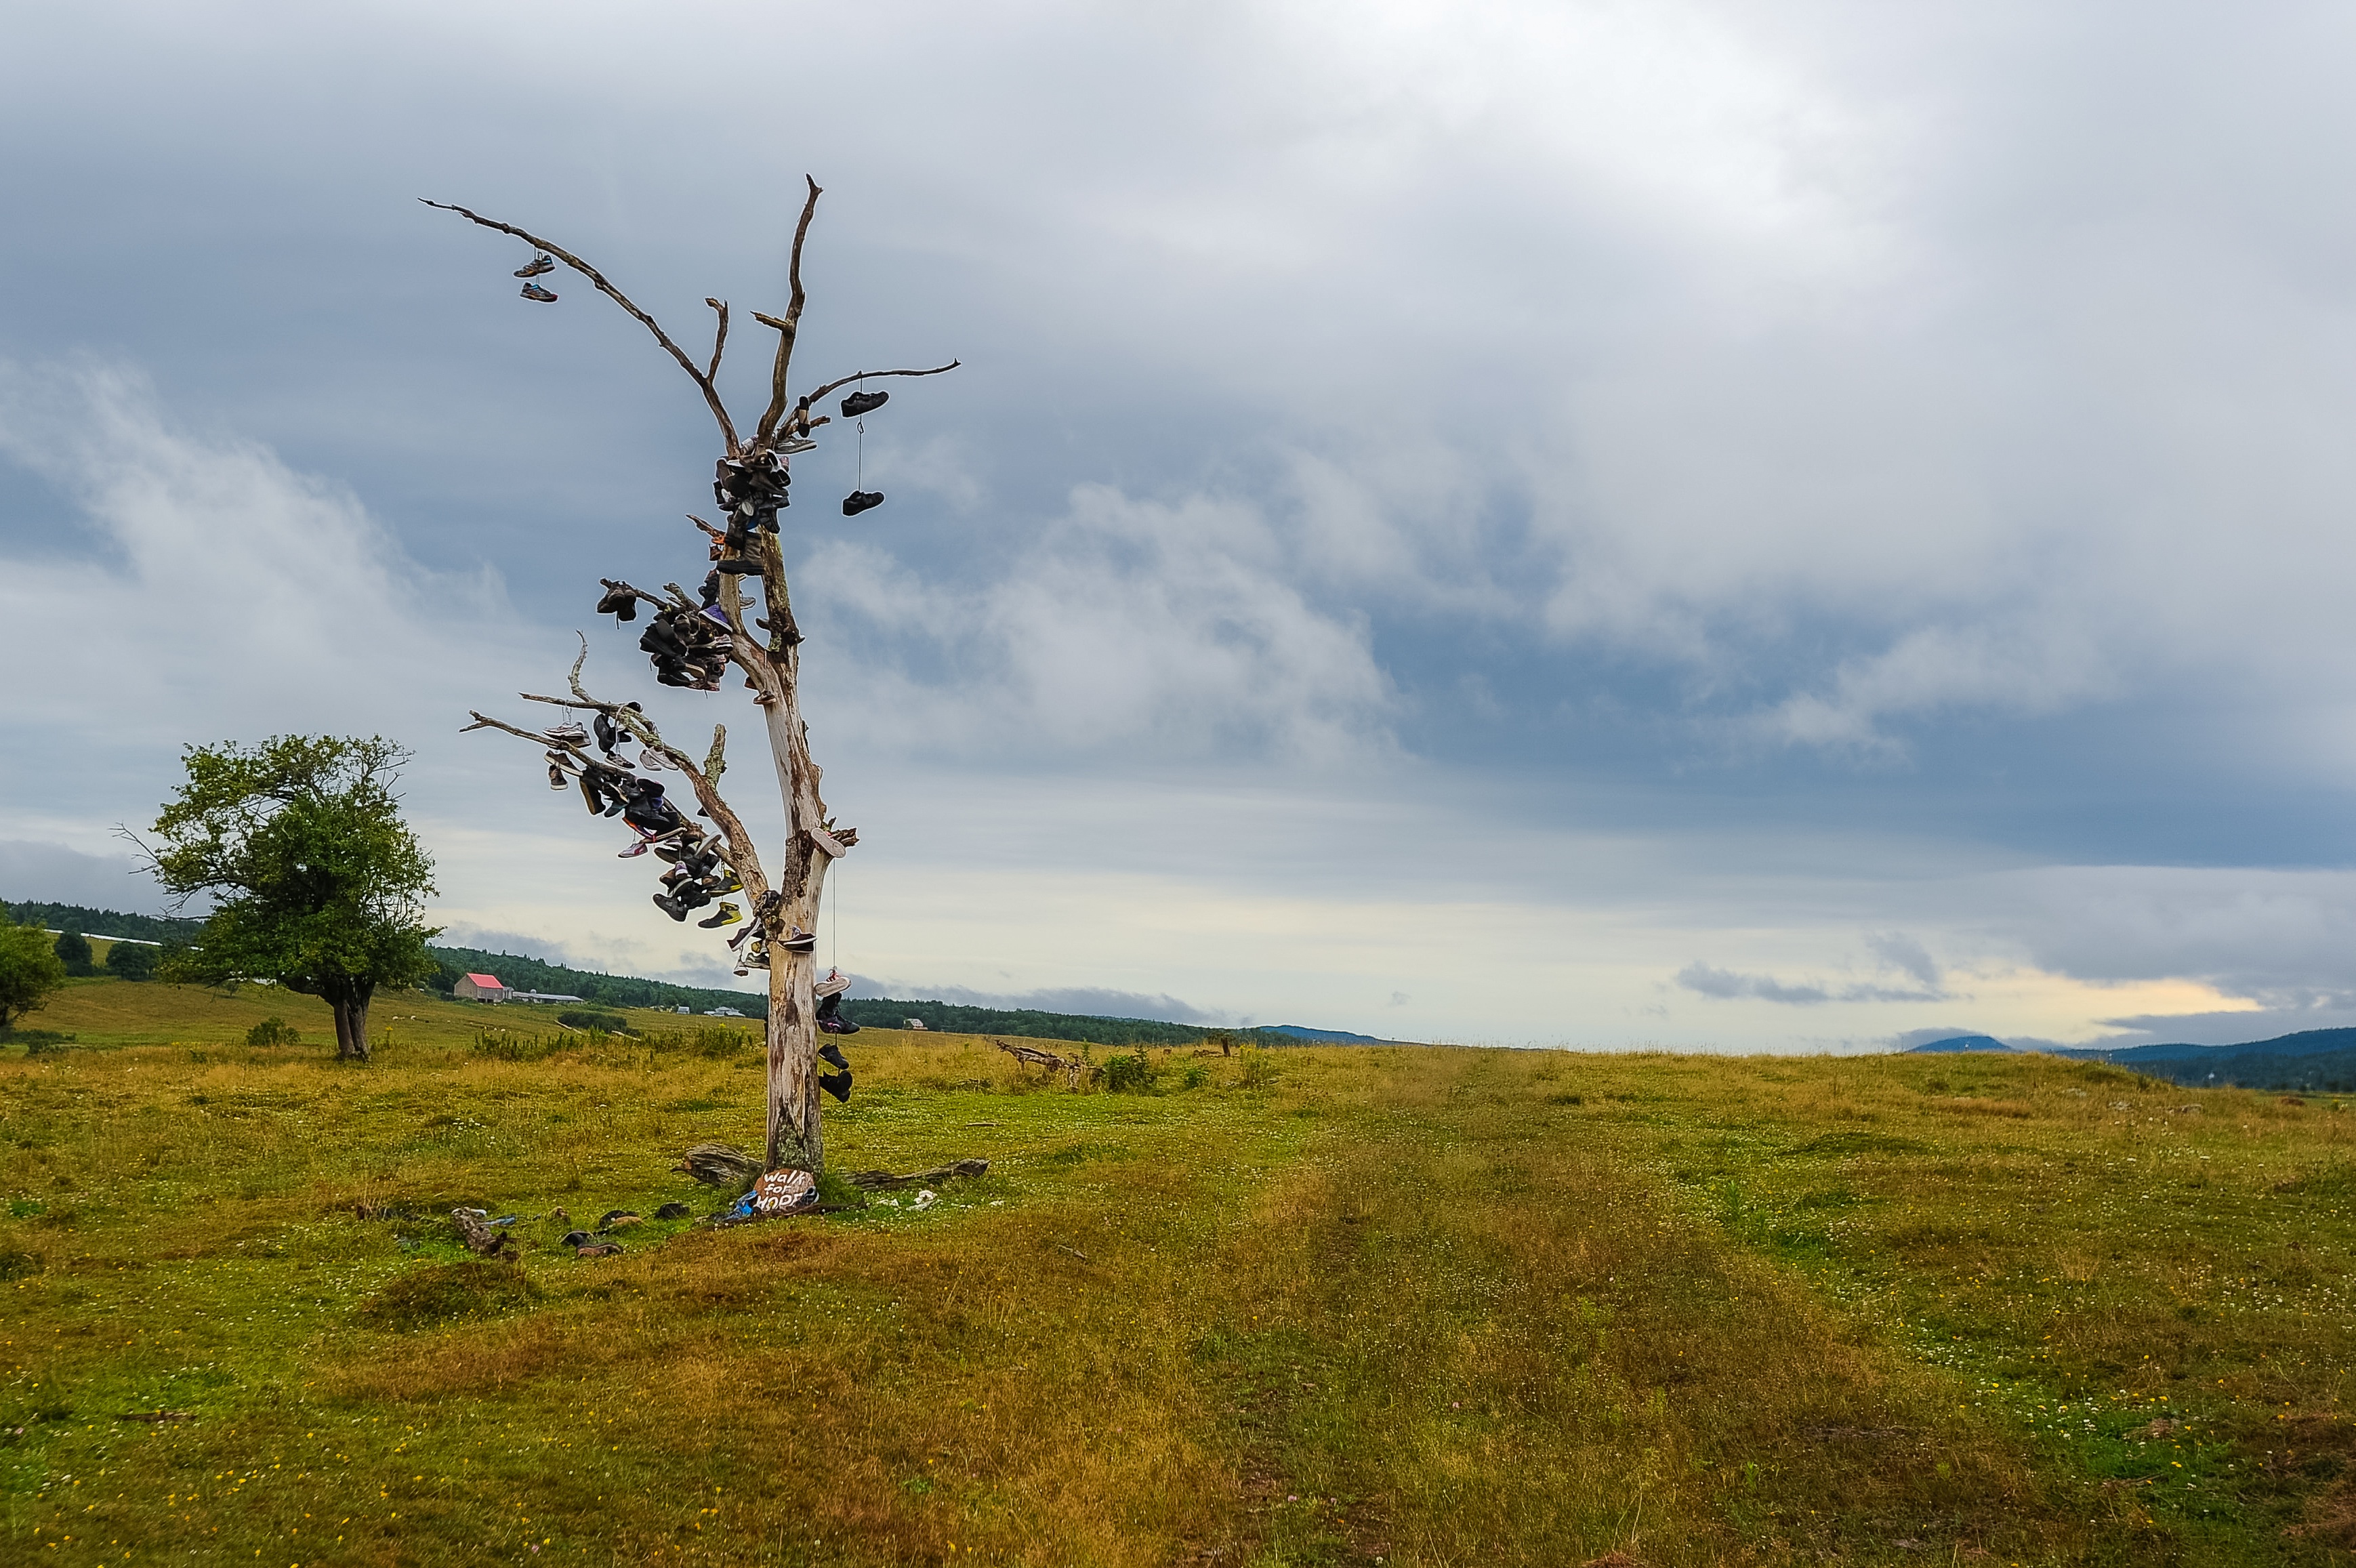
landscape, tree, nature, grass, horizon, wilderness, mountain, cloud, plant, sky, meadow, prairie, hill, wind, terrain, savanna, ridge, plain, grassland, wetland, plateau, habitat, ecosystem, rural area, natural environment, woody plant